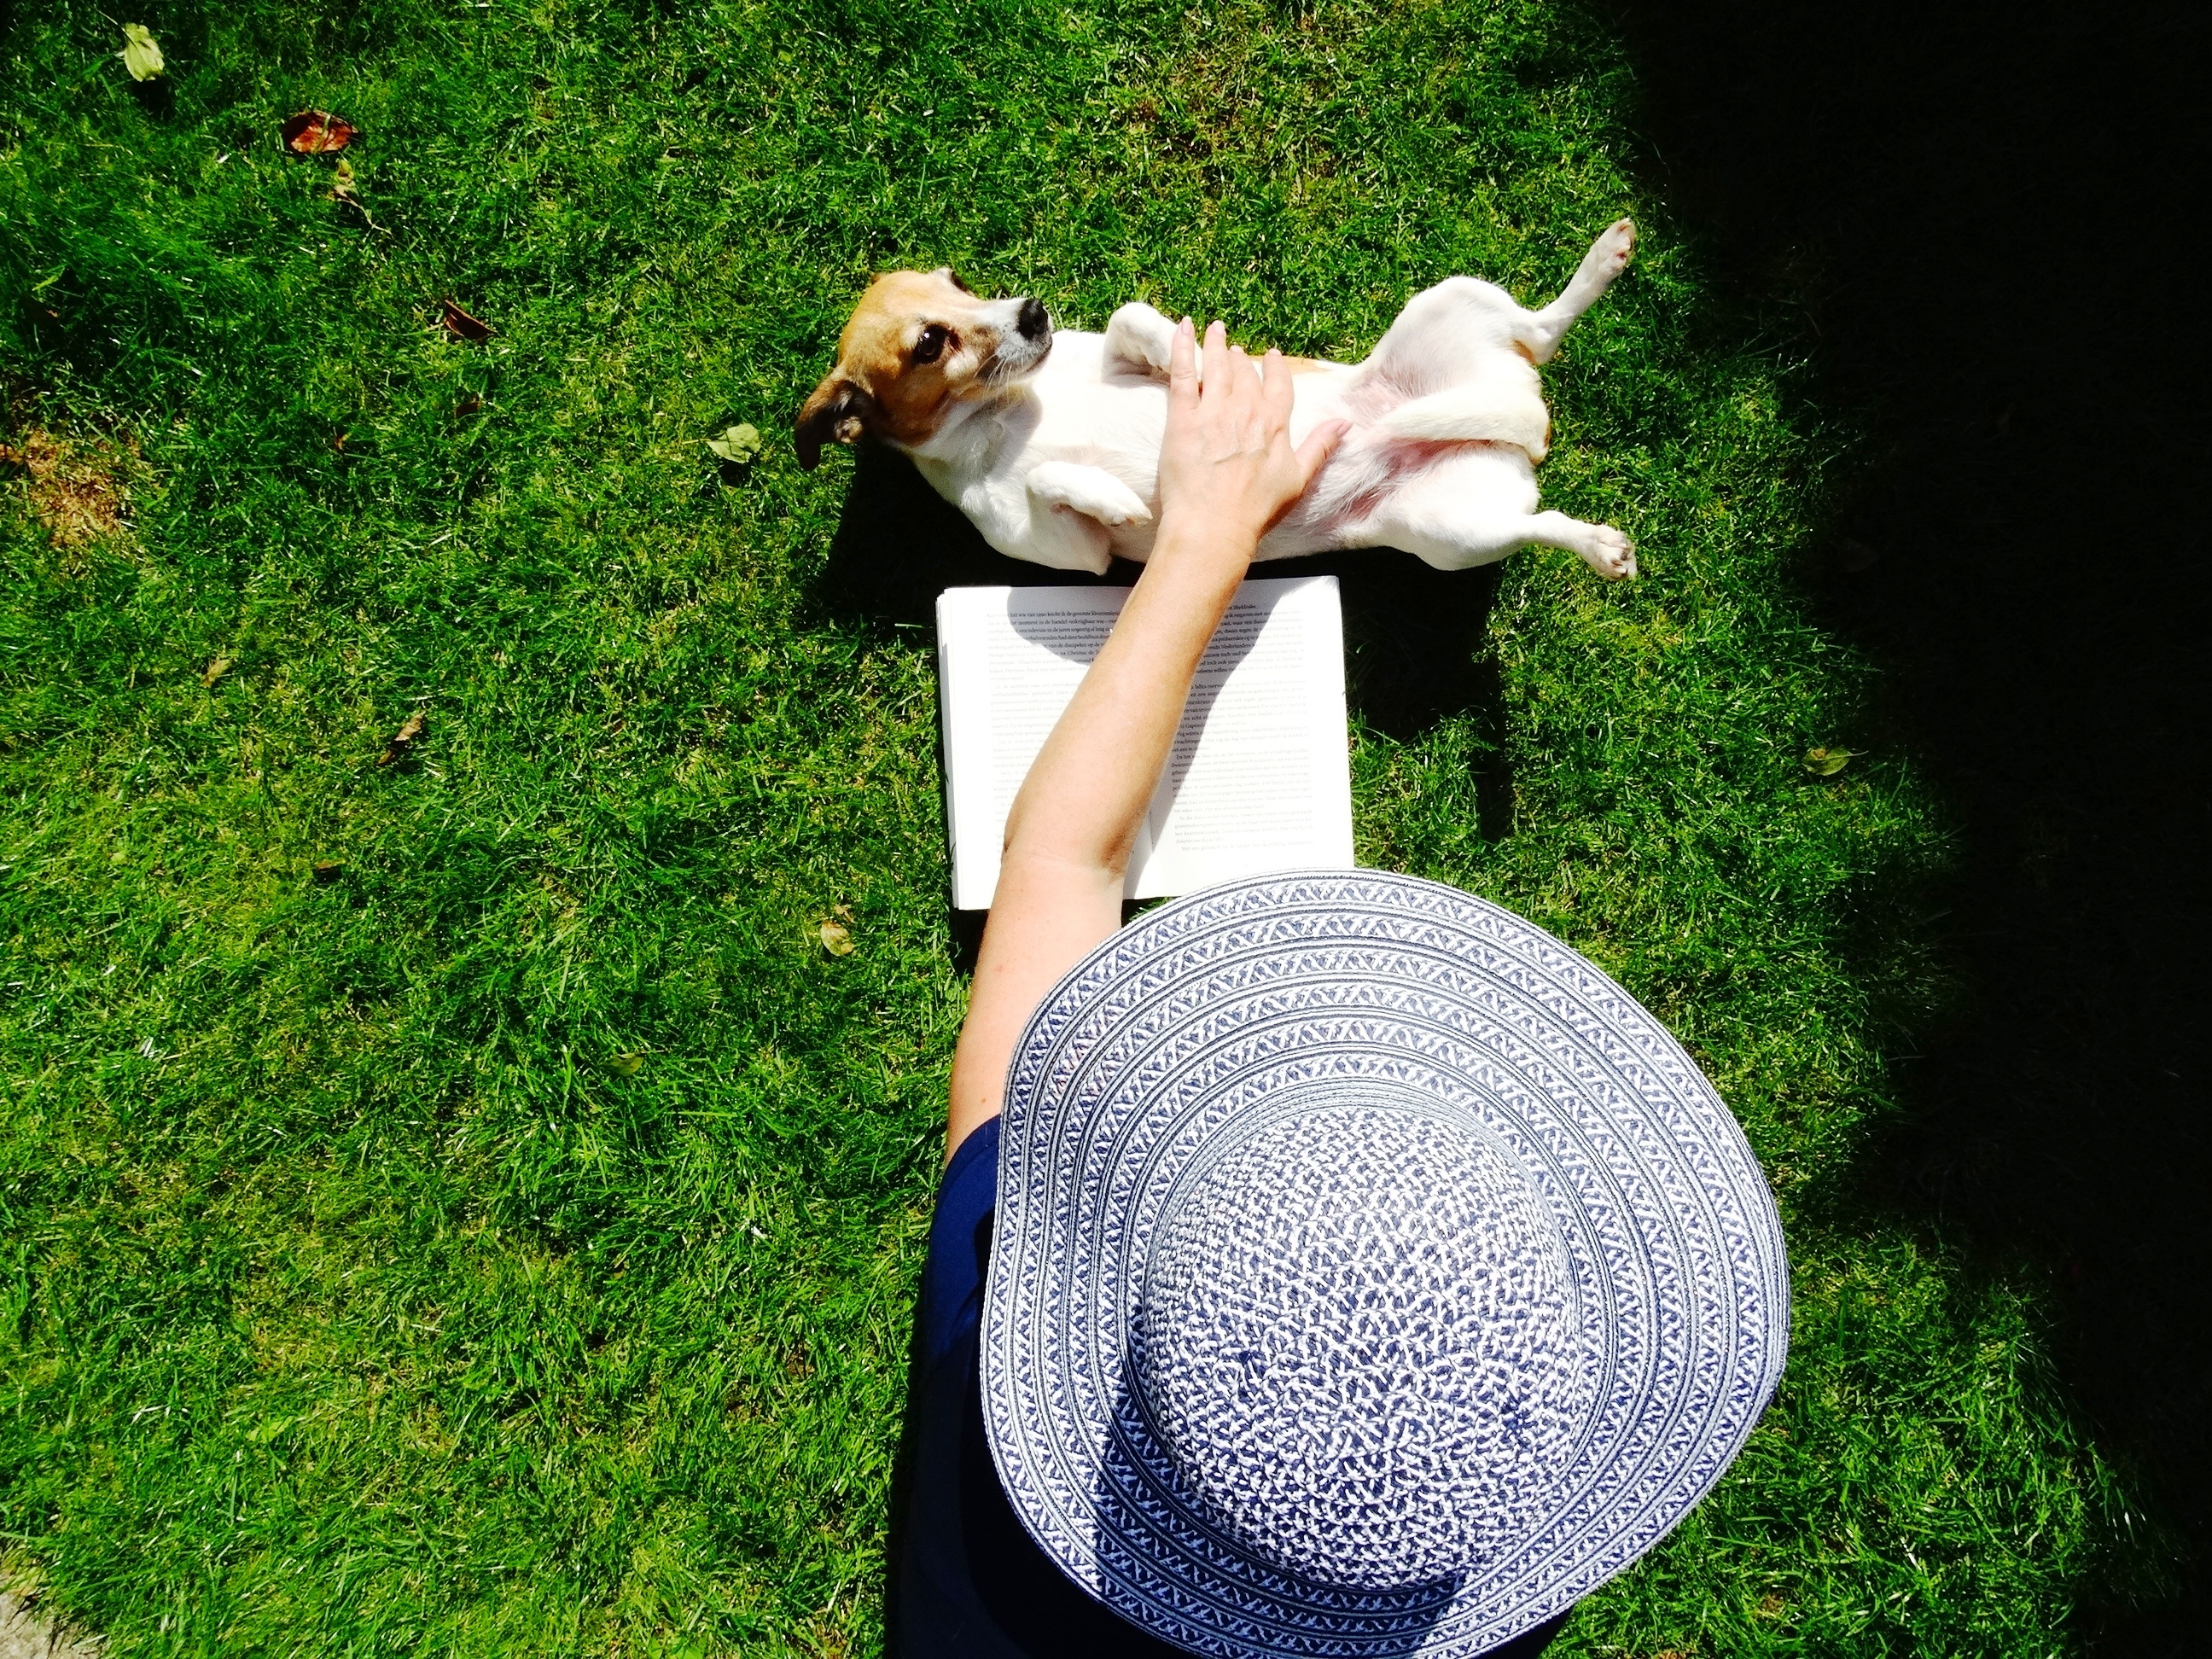
hand, grass, book, read, lawn, leaf, dog, animal, summer, pet, green, relax, hat, dogs, animals, doggy, jack russell, pats, human positions